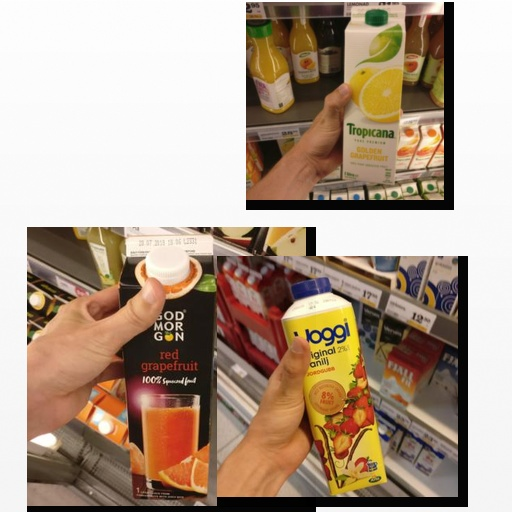
Food items: golden_grapefruit_juice, strawberry_yogurt, grapefruit_juice